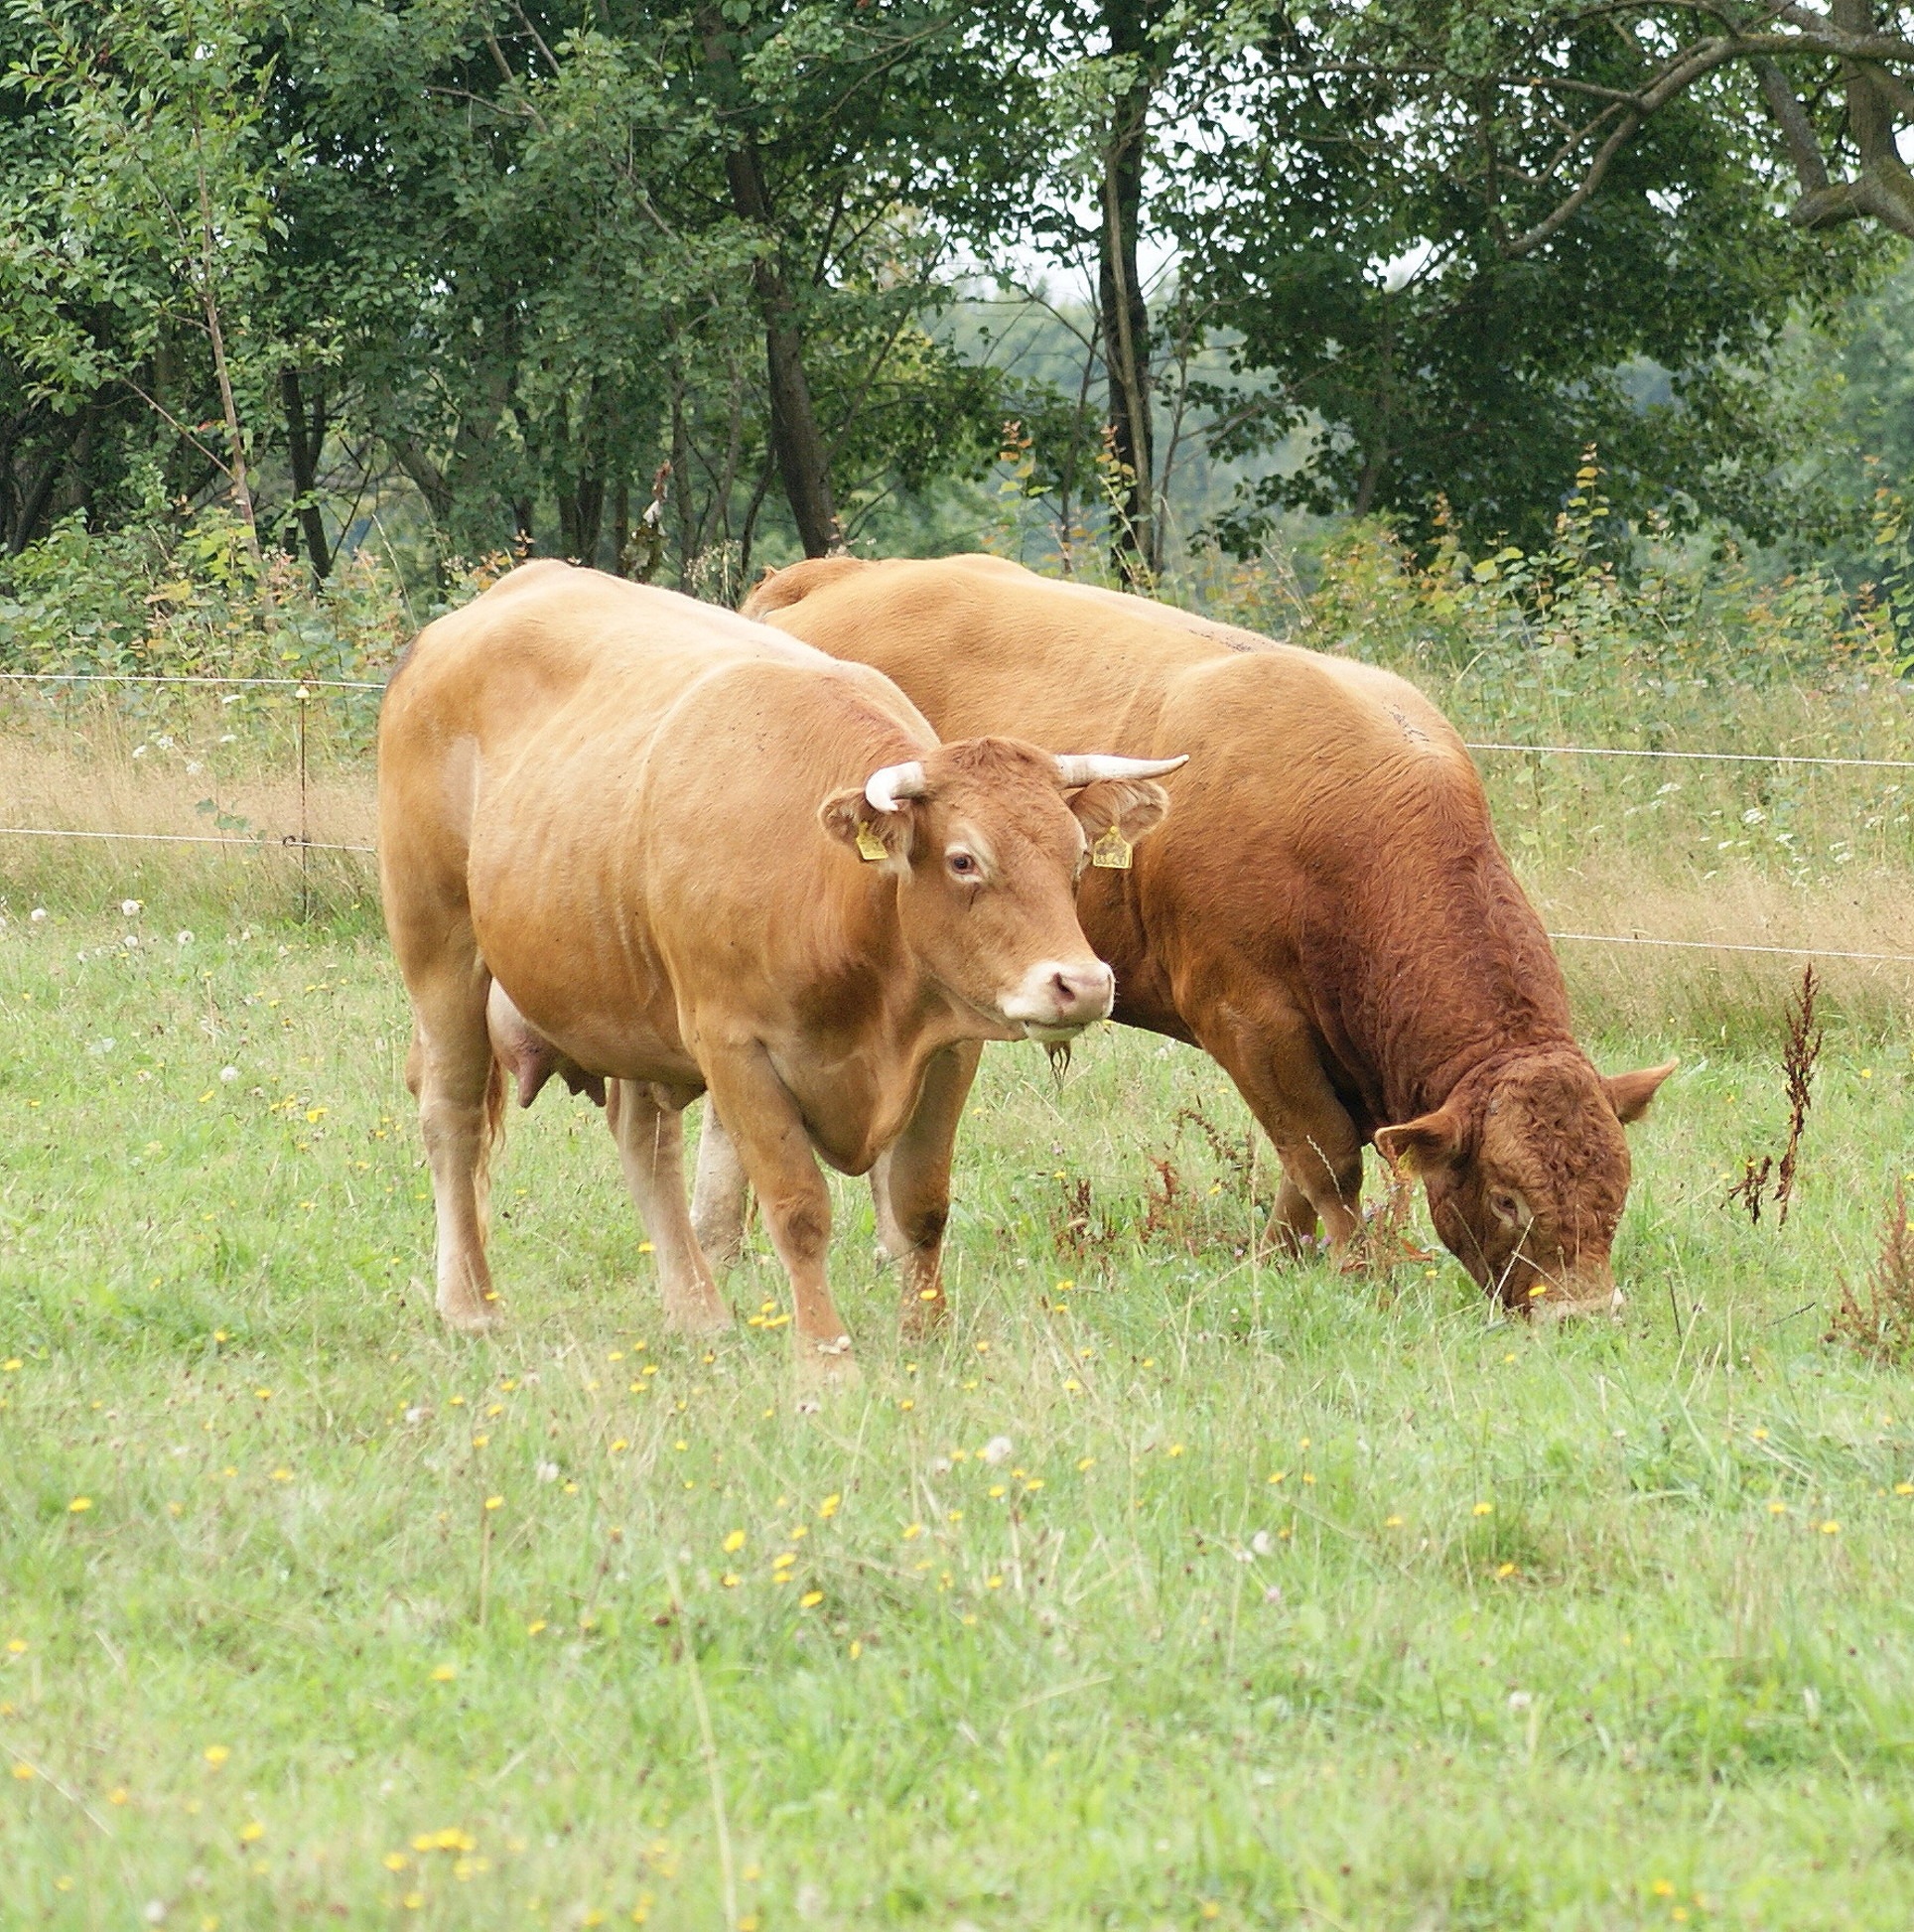
grass, field, farm, meadow, prairie, animal, wildlife, cattle, herd, pasture, grazing, brown, mammal, fauna, cows, bull, grassland, mare, habitat, cattle like mammal